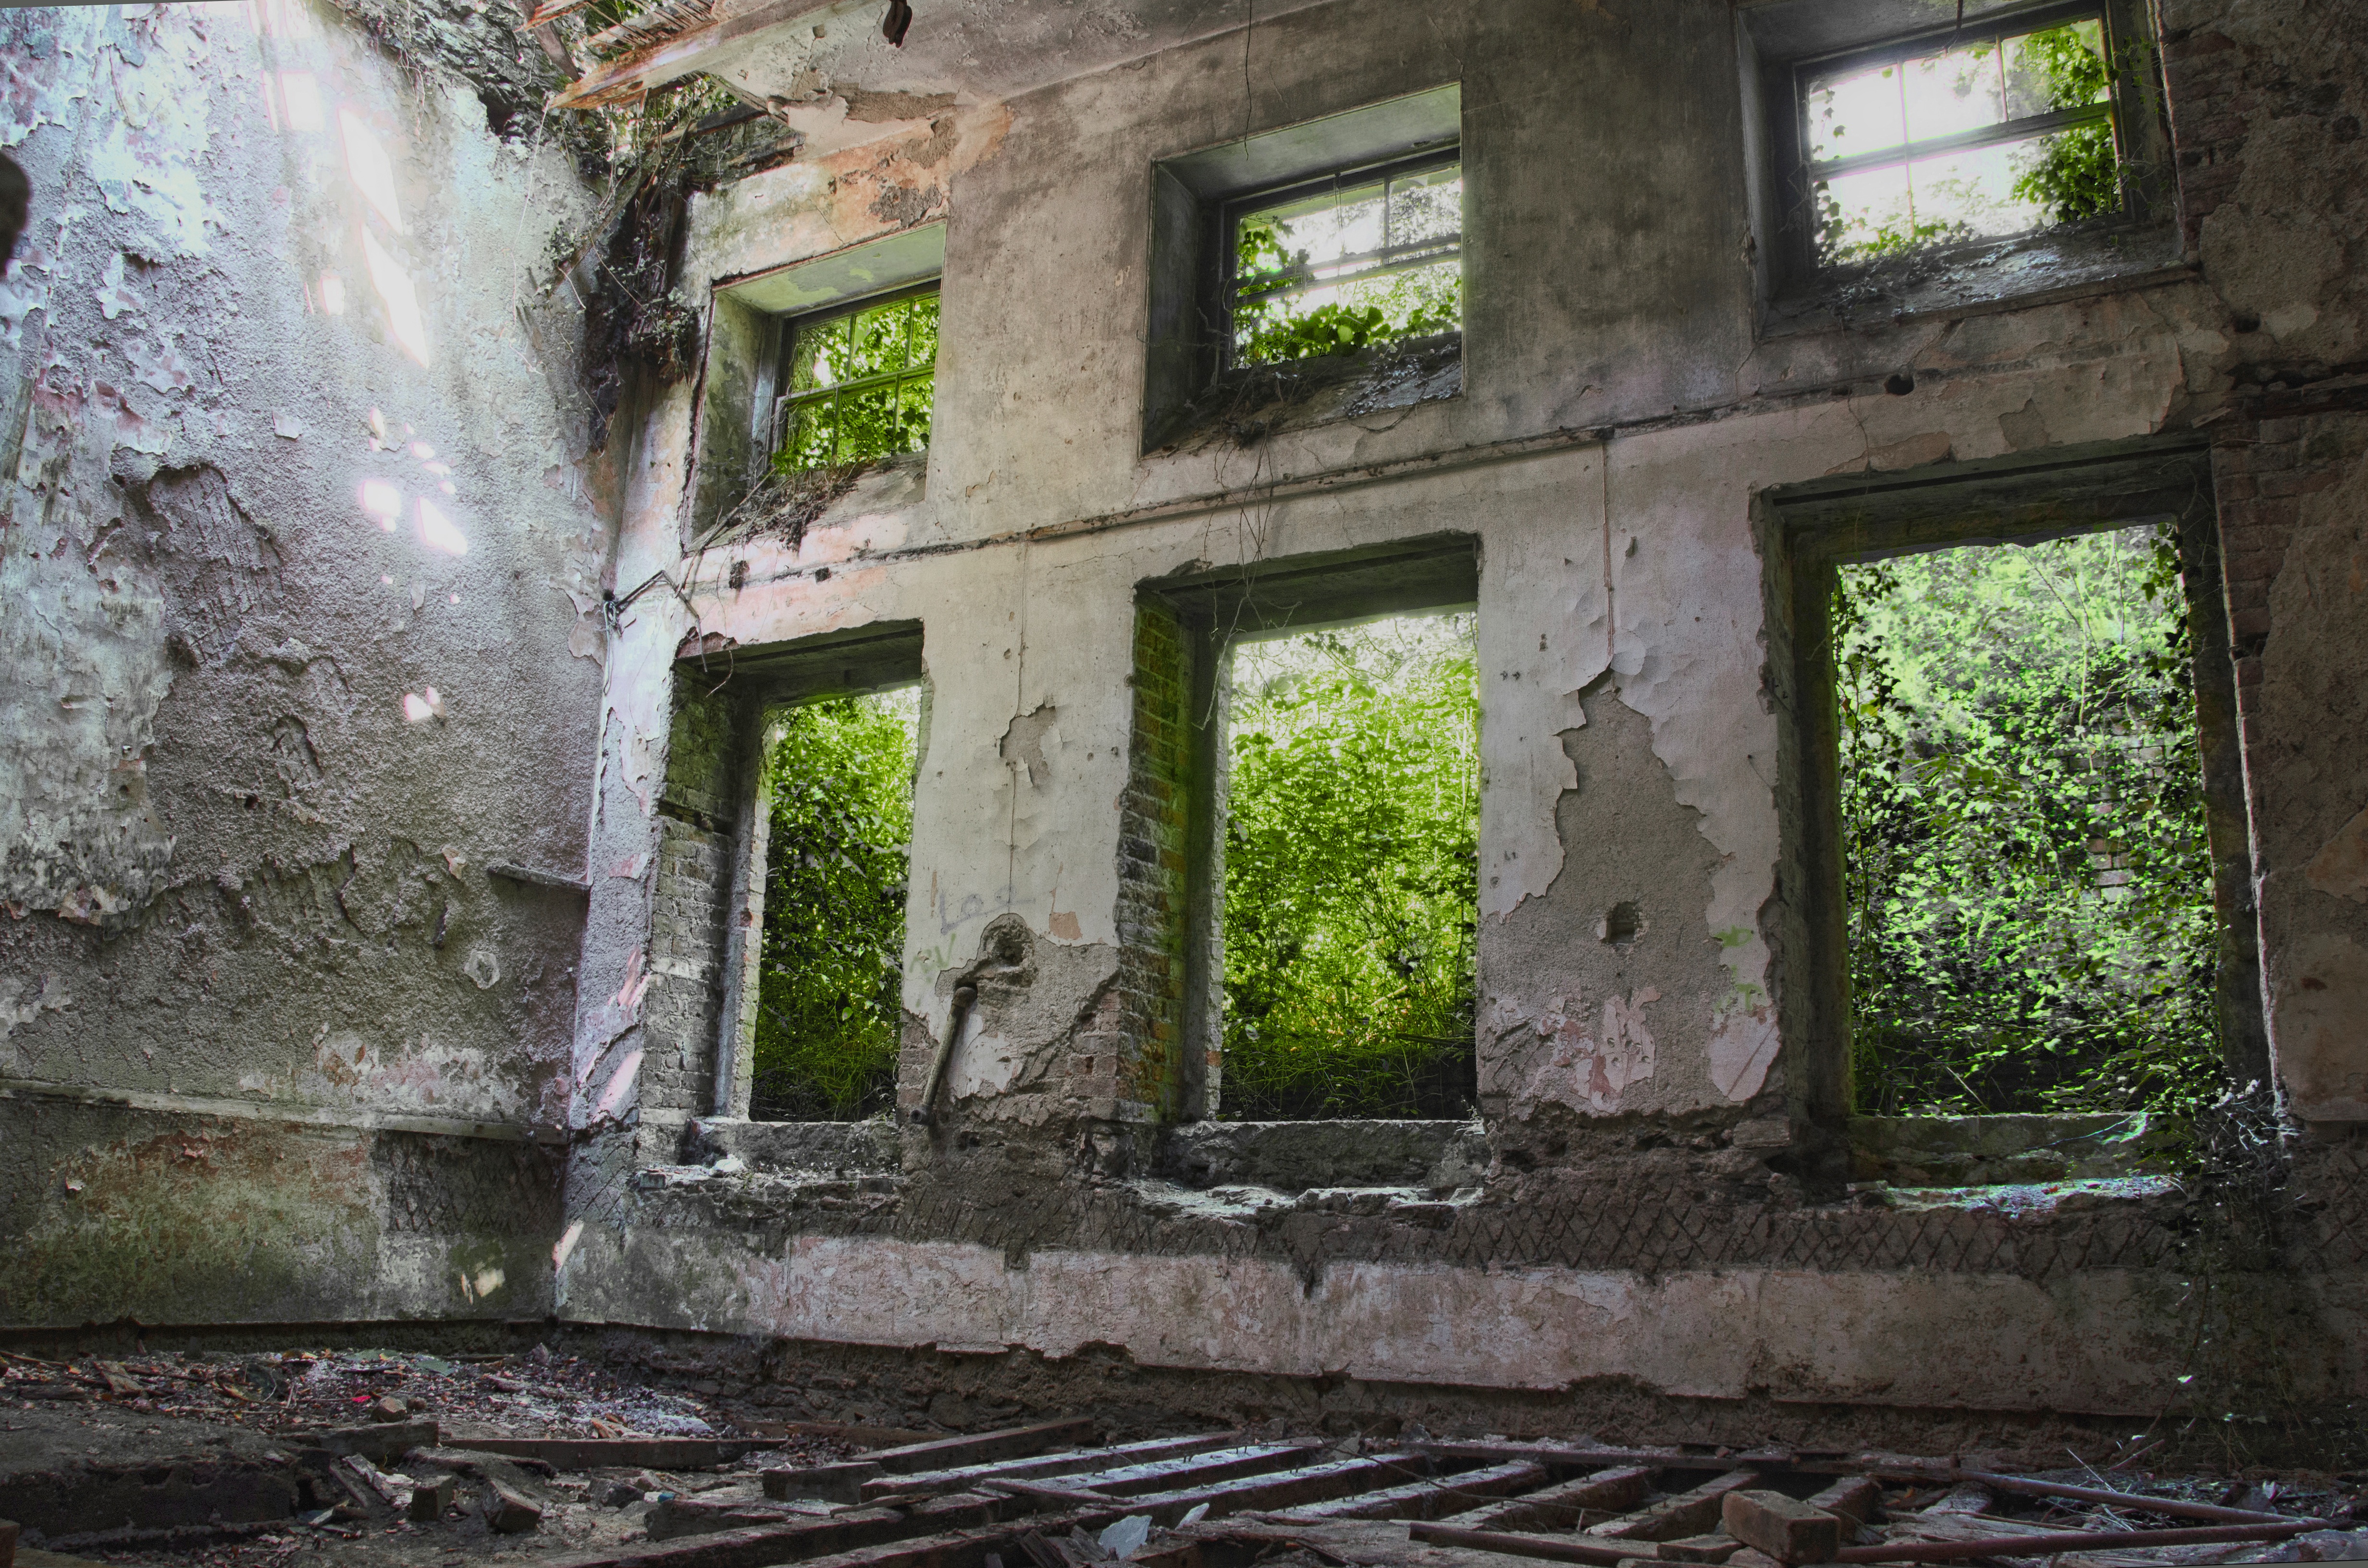
architecture, building, old, wall, decay, historic, windows, ruins, ancient history